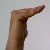
The image shows a hand gesture representing a space in Indian Sign Language.